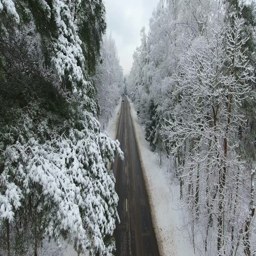
aerial footage of winter road through the forest